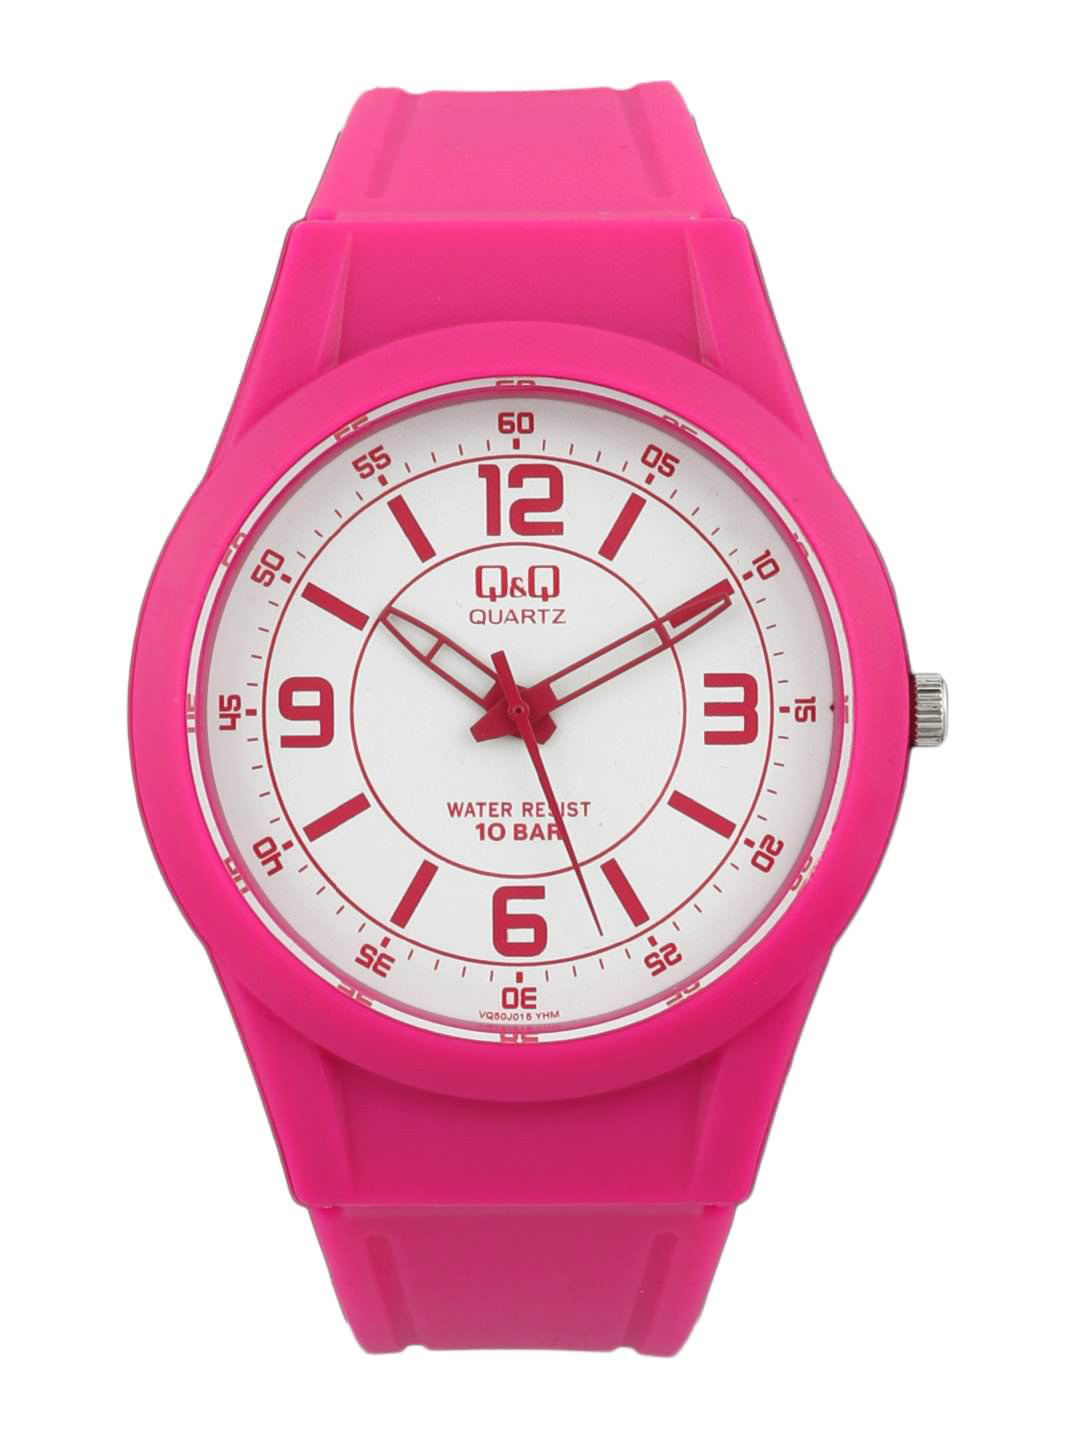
Q&Q Women White Dial Watch
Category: Accessories / Watches / Watches
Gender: Women
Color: White
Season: Winter 2016
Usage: Casual